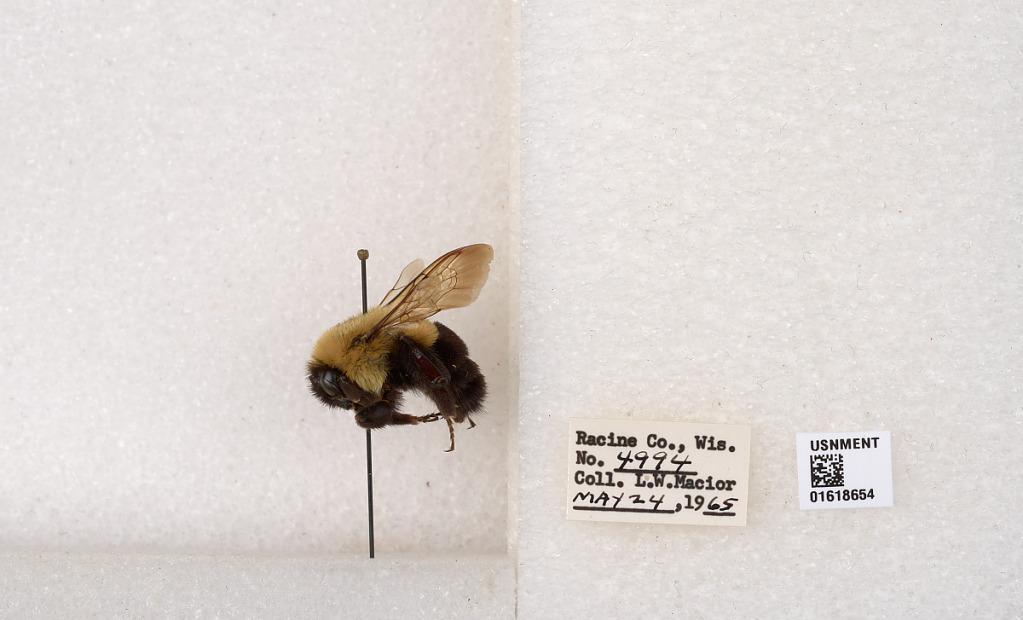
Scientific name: Bombus impatiens Cresson
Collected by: L. Macior
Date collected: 1965-5-24
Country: United States
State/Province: Wisconsin
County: Racine
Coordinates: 42.7299, -87.8123